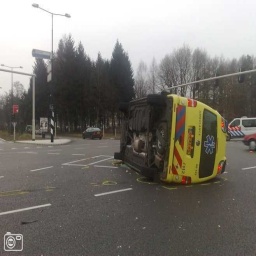
Label: ambulance